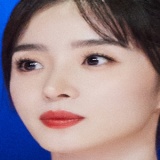
diễn viên Hồ Băng Khanh